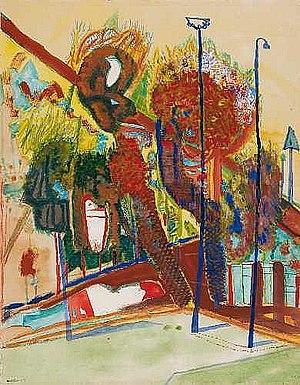
Gerhard Altenbourg
Gerhard Altenbourg, né le 22 novembre 1926 à Rödichen-Schnepfenthal, aujourd'hui un ortsteil de Waltershausen, et mort le 30 décembre 1989 à Meissen, est un artiste-peintre, sculpteur, dessinateur et aquarelliste allemand.